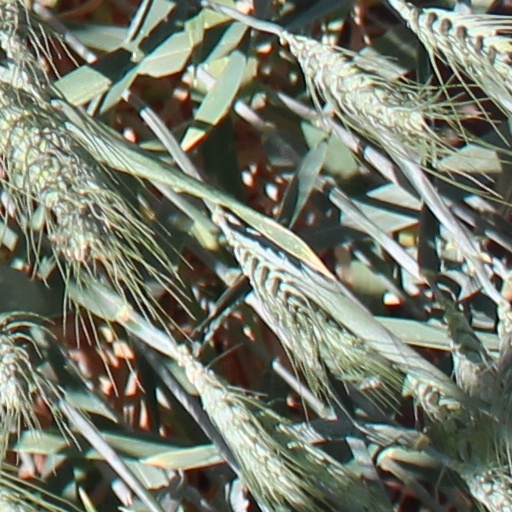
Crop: wheat